Lake Maninjau

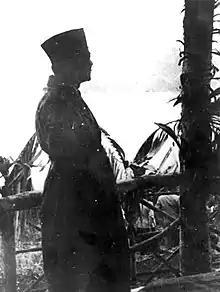
President Sukarno and his entourage visited the Maninjau area, West Sumatra on June 10, 1948, for a working visit to the island of Sumatra.

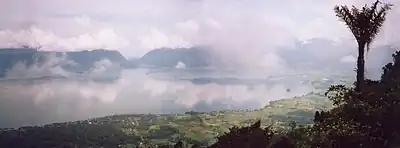
Panorama of Lake Maninjau from the caldera rim

The first president of Indonesia, Sukarno, visited the area in early June 1948. A "pantun" he wrote about the lake reads: